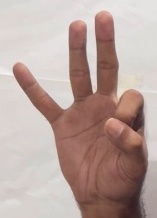
ASL sign: 9